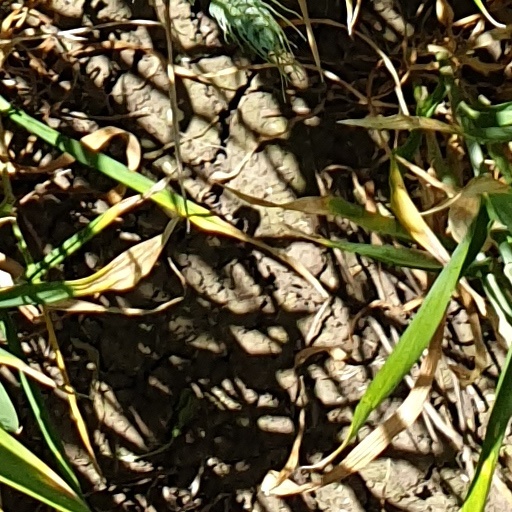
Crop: wheat